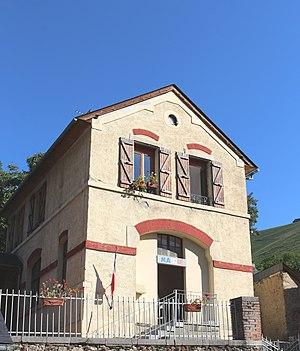
Mairie de Jézeau (Hautes-Pyrénées)
Jézeau est une commune française située dans le département des Hautes-Pyrénées, en région Occitanie.